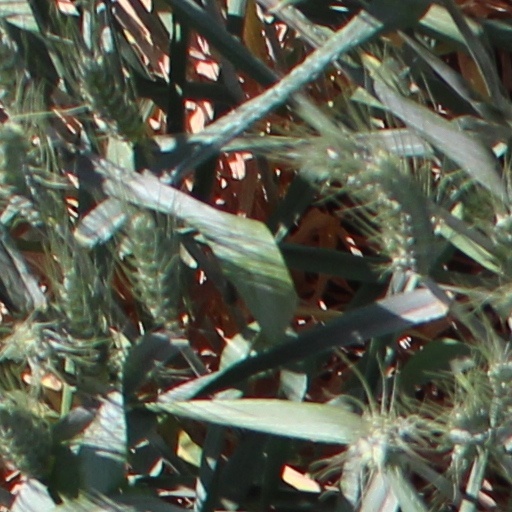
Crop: wheat